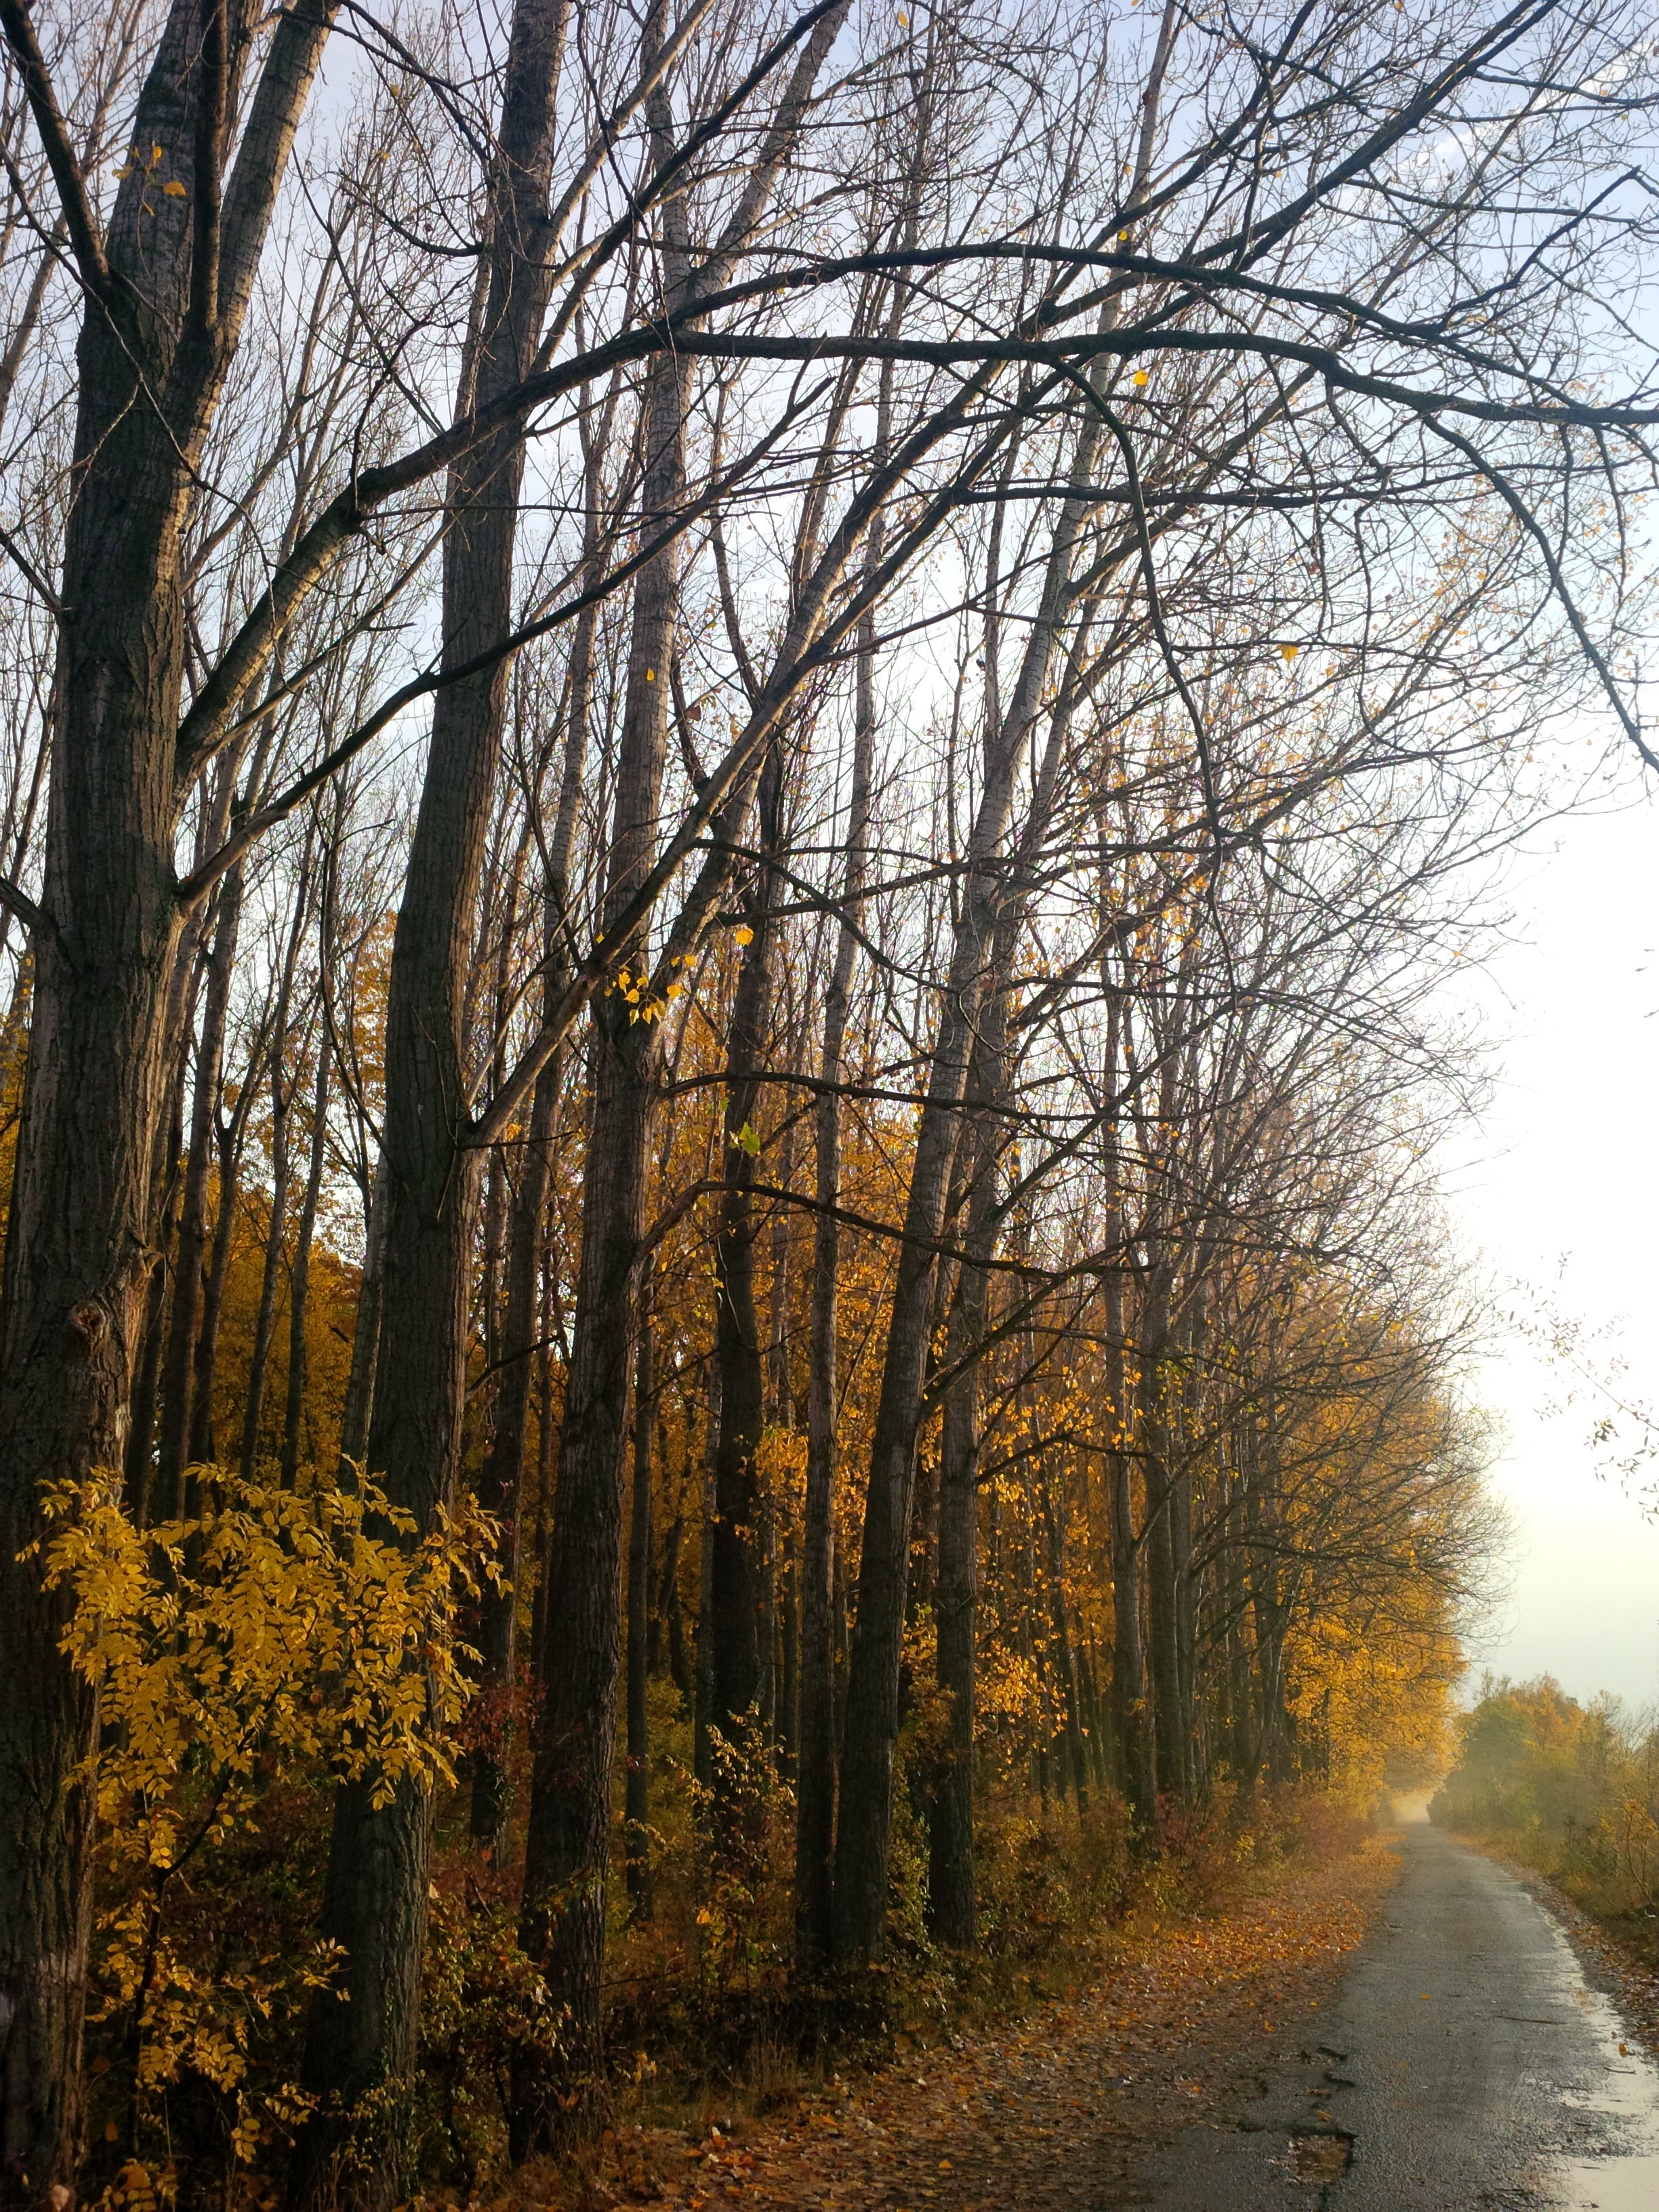
tree, nature, forest, branch, winter, plant, sunlight, morning, leaf, fall, wet, foliage, scenic, natural, autumn, scenery, yellow, flora, season, plants, trees, leaves, leafy, woods, rainy, seasons, branches, bright, misty, wooden, tall, days, woodland, habitat, roads, ecosystem, woody, paths, natural environment, atmospheric phenomenon, woody plant